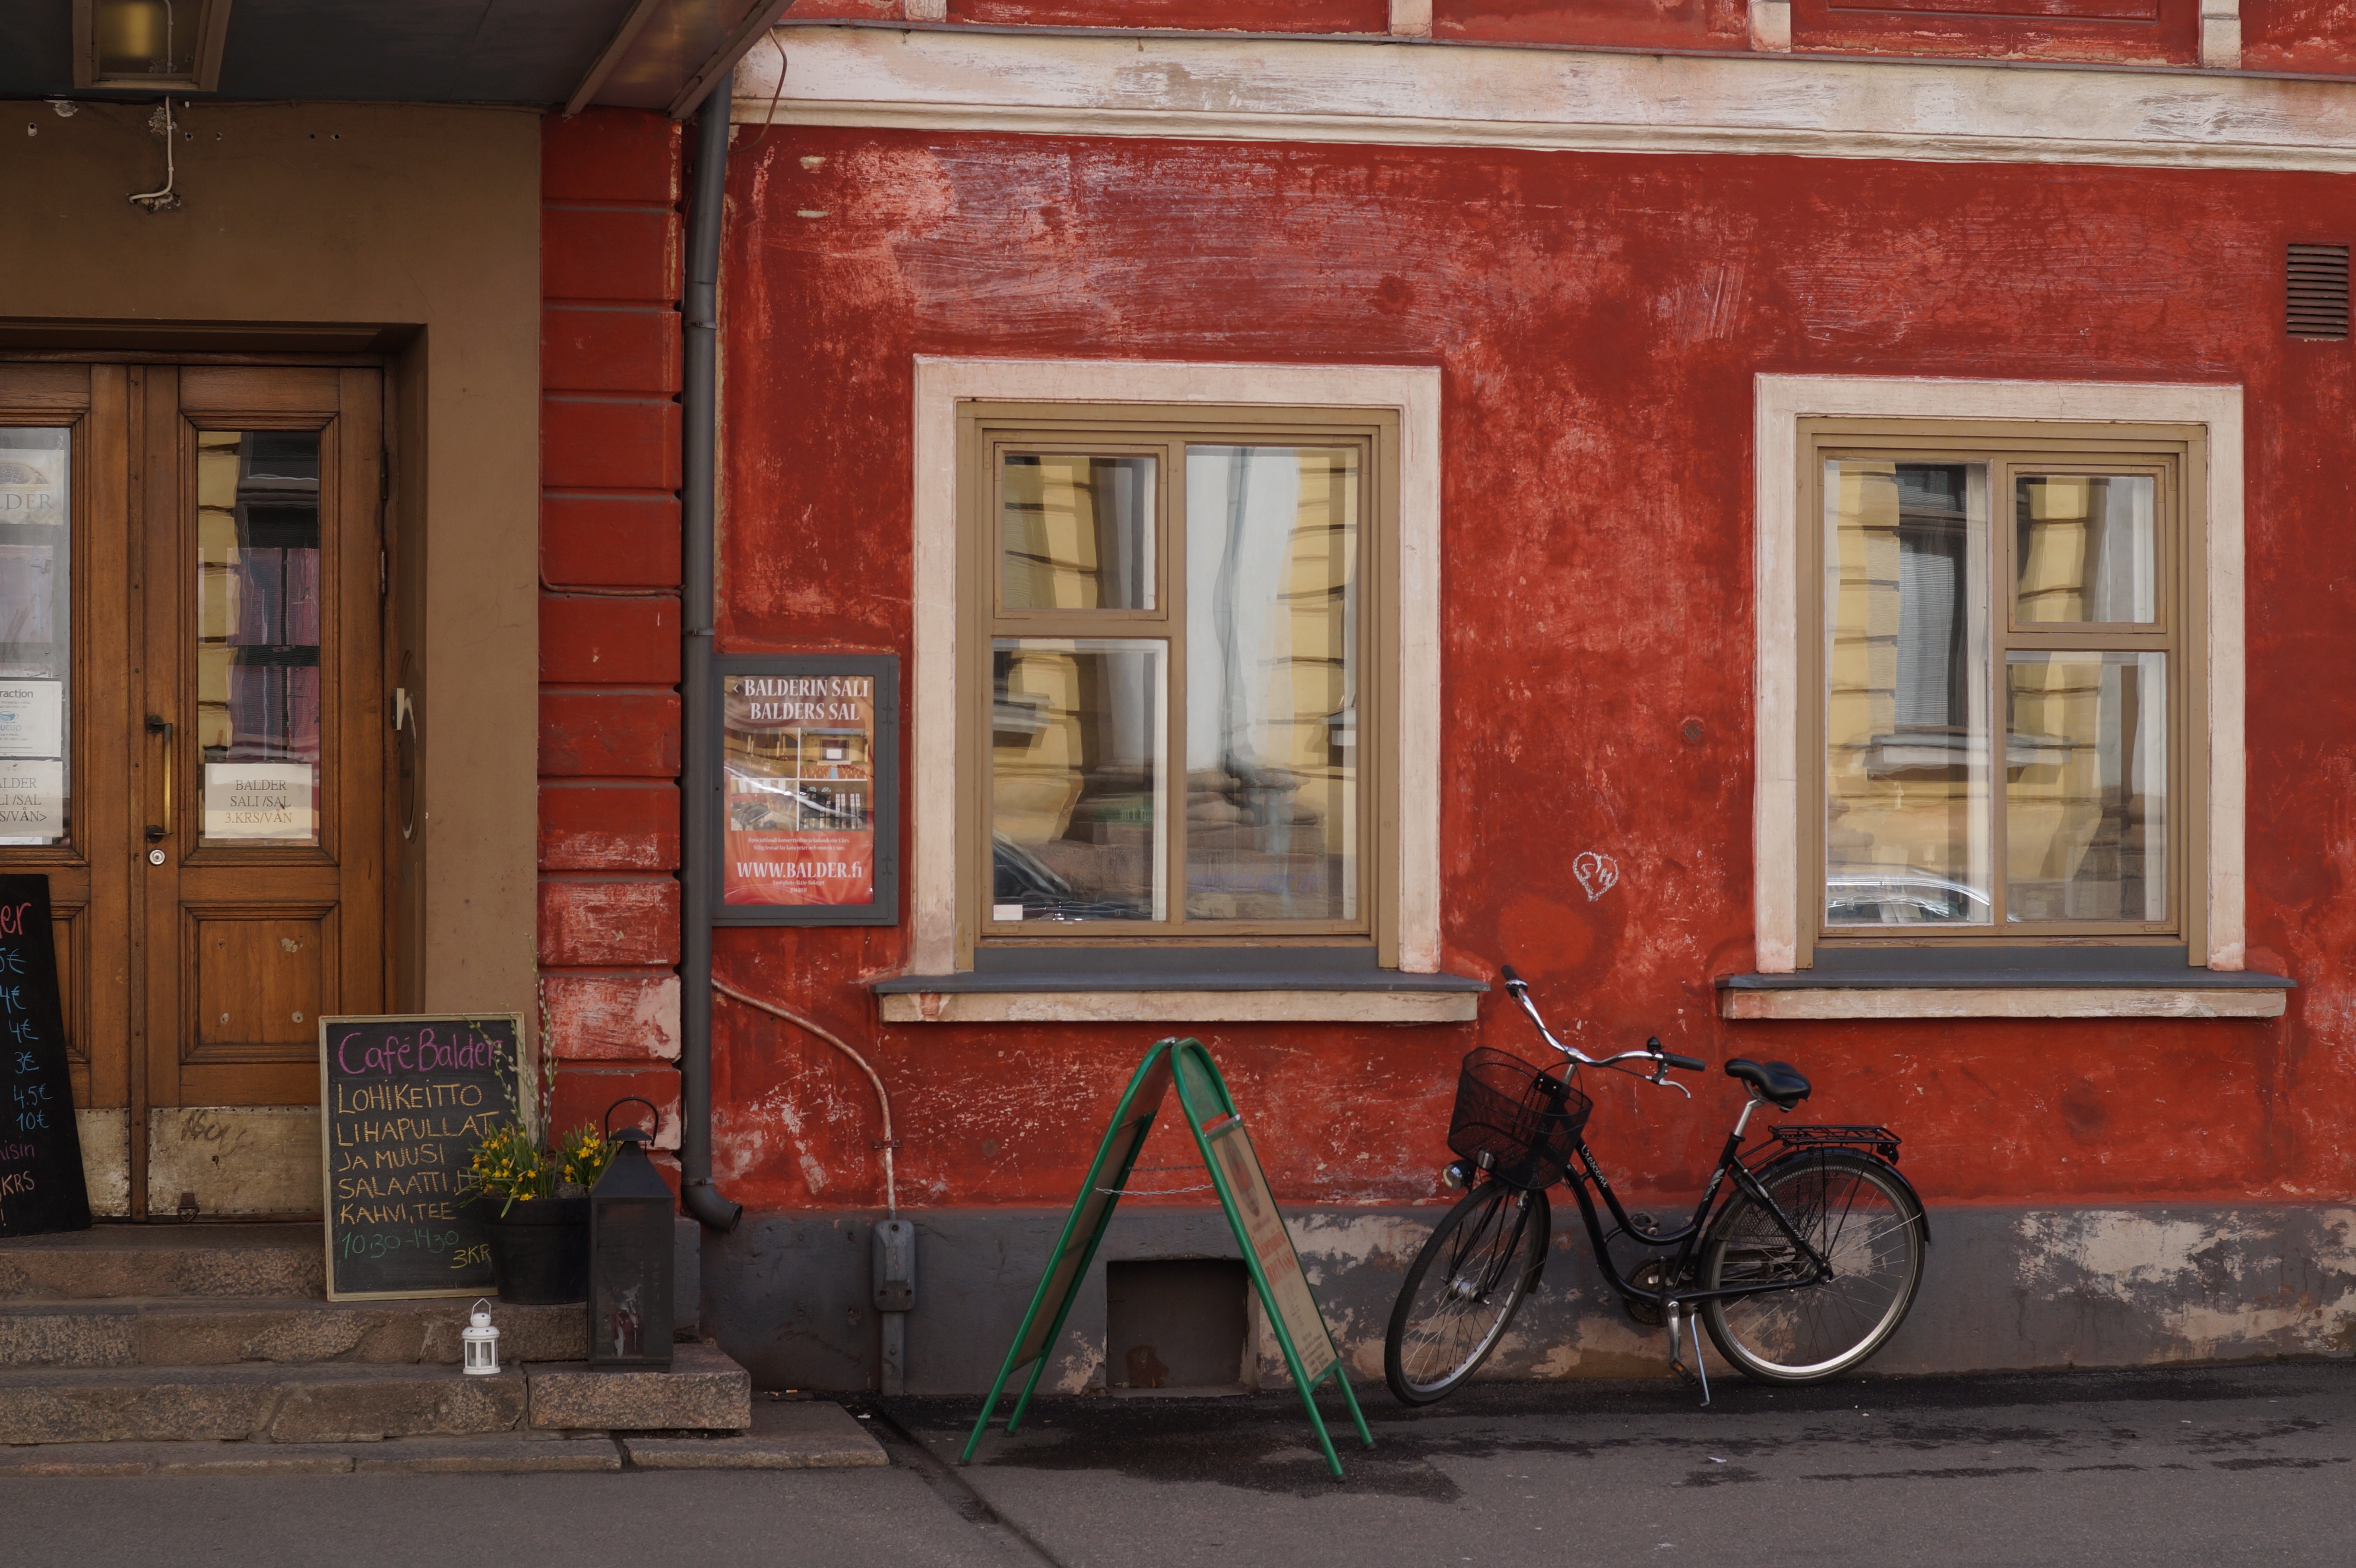
cafe, wood, street, house, window, building, bike, city, home, wall, red, facade, door, helsinki, urban area